Qualifying investor alternative investment fund

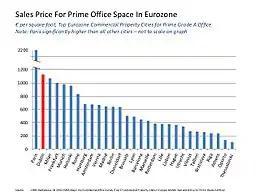
Comparison of the sales price of Dublin prime office with EU–28 countries (2016).

The QIAIF regime has contributed to making the International Financial Services Centre (IFSC) one of the largest fund domiciling and shadow banking locations in Europe. Many asset managers, and particularly alternative investment managers, use Irish QIAIF wrappers in structuring funds. However, fund structuring is a competitive market and other corporate tax havens such as Luxembourg offer equivalent products. It is asserted that many of the assets in Irish QIAIFs are Irish assets, and particularly from the sale of over €100 billion in distressed assets by the Irish State from 2012–2017.